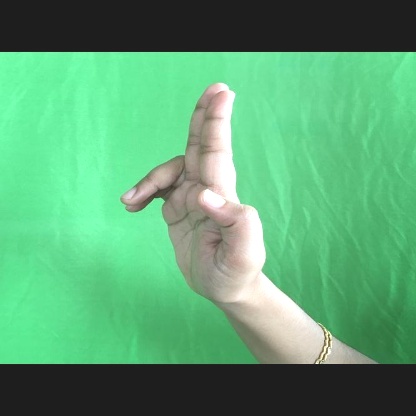
Mudra: Ardhapathaka